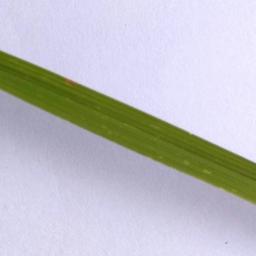
Label: Rice___Brown_Spot